Wolfgang Lazius

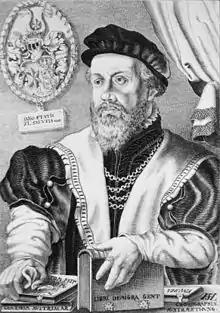
Wolfgang Lazius, Portrait by Hans Sebald Lautensack (1554)

Wolfgang Laz, better known by his Latinized name Wolfgang Lazius (October 31, 1514 – June 19, 1565), was an Austrian humanist who worked as a cartographer, historian, and physician.